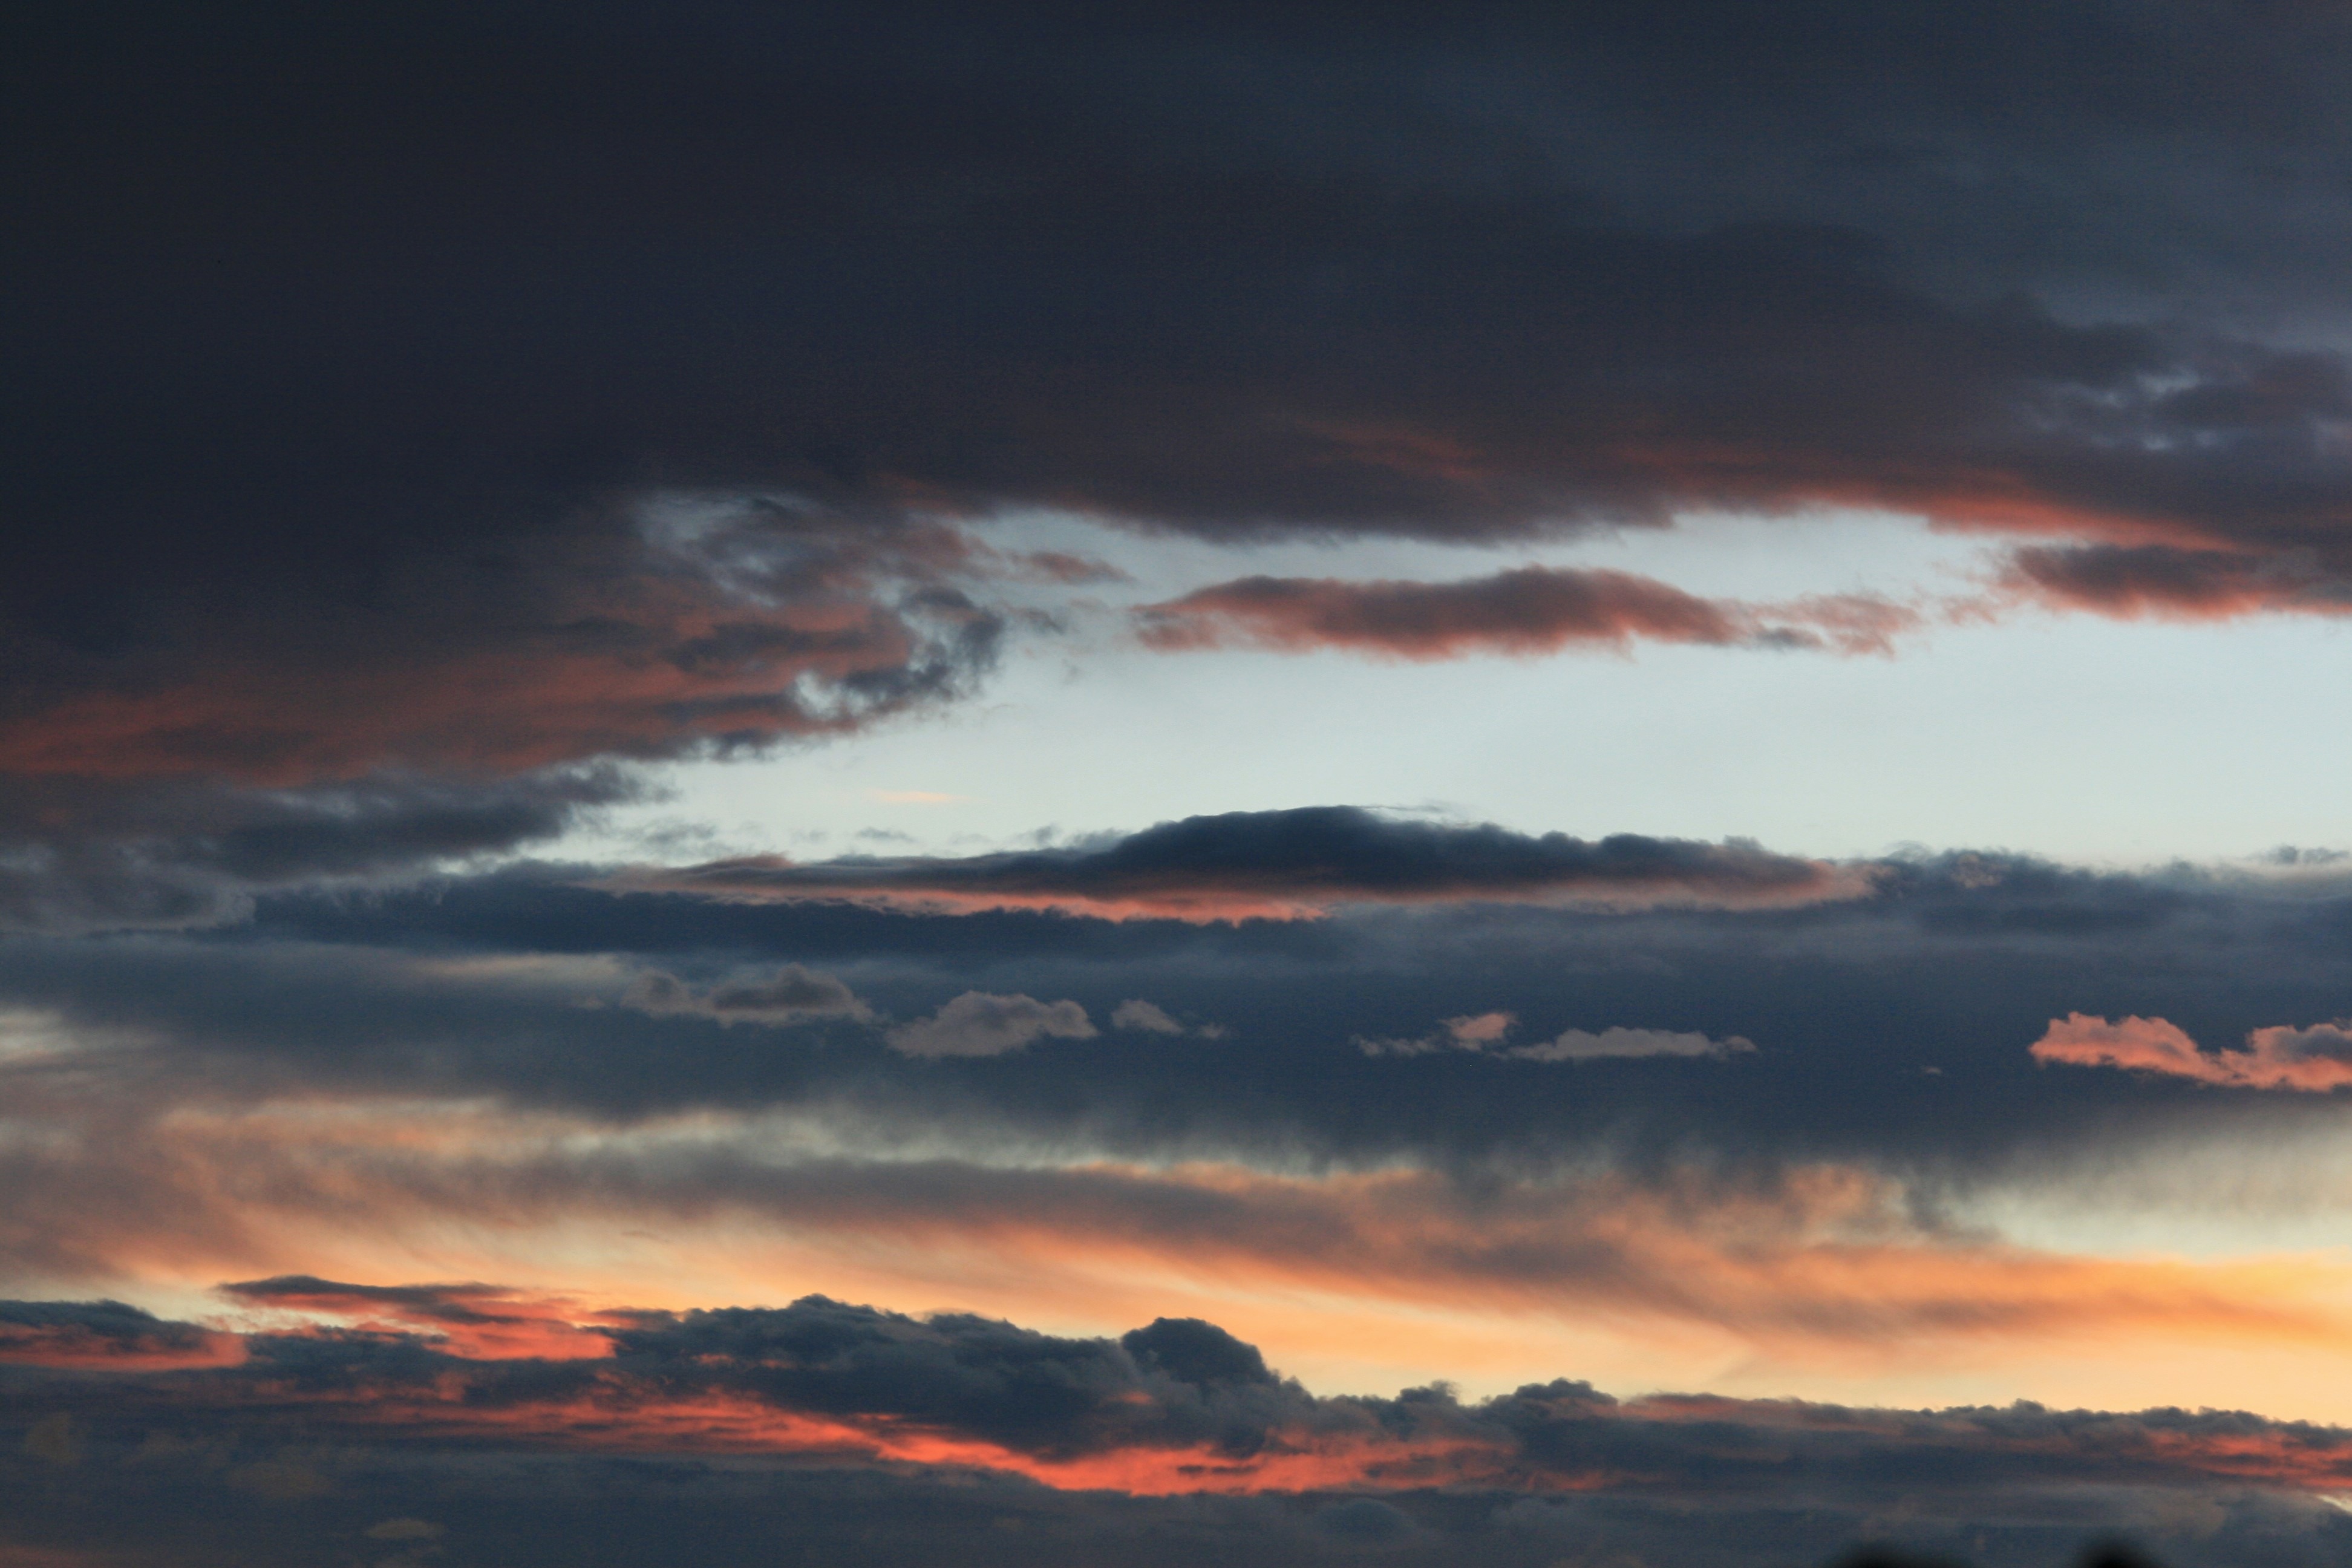
horizon, cloud, sky, sunrise, sunset, sunlight, morning, dawn, atmosphere, dark, dusk, evening, glow, blue, pink, clouds, streaks, afterglow, meteorological phenomenon, red sky at morning